Neumann (crater)

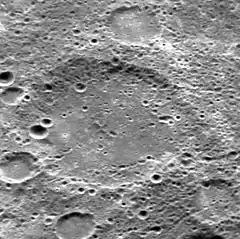
MESSENGER NAC of Neumann

Neumann is a crater on Mercury. It has a diameter of 120 kilometers. Its name was adopted by the International Astronomical Union (IAU) in 1976. Neumann is named for the German architect Johann Balthasar Neumann, who lived from 1687 to 1753. The crater was first imaged by Mariner 10 in 1974.